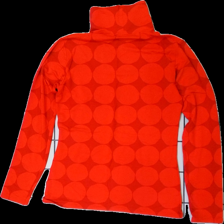
View: back
Type: Top
Category: Ladies
Brand: Marimekko
Colors: Red
Material: 64% cotton 36% acrylic
Pattern: Dots
Cut: Regular, Turtle neck
Size: M
Season: All
Damage location: middle center
Damage 2 location: bottom center
Price range: 100-150
Recommended usage: Reuse
Description: röd prickig långärmad tröja med hög hals